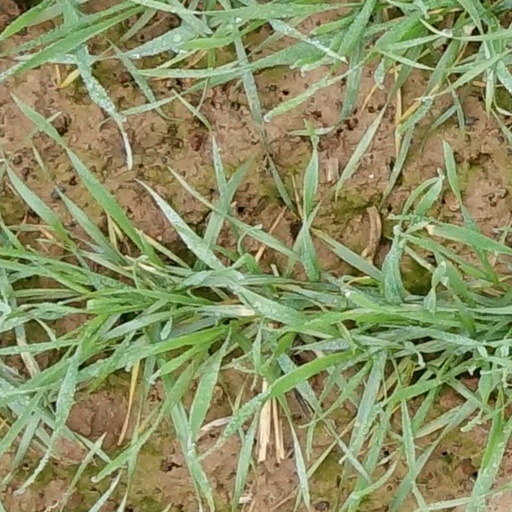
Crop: wheat